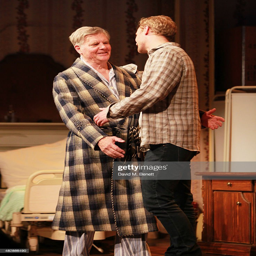
bow at the curtain call during the press night performance .